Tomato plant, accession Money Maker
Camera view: bottom (45 deg); turntable rotation: 0 degrees
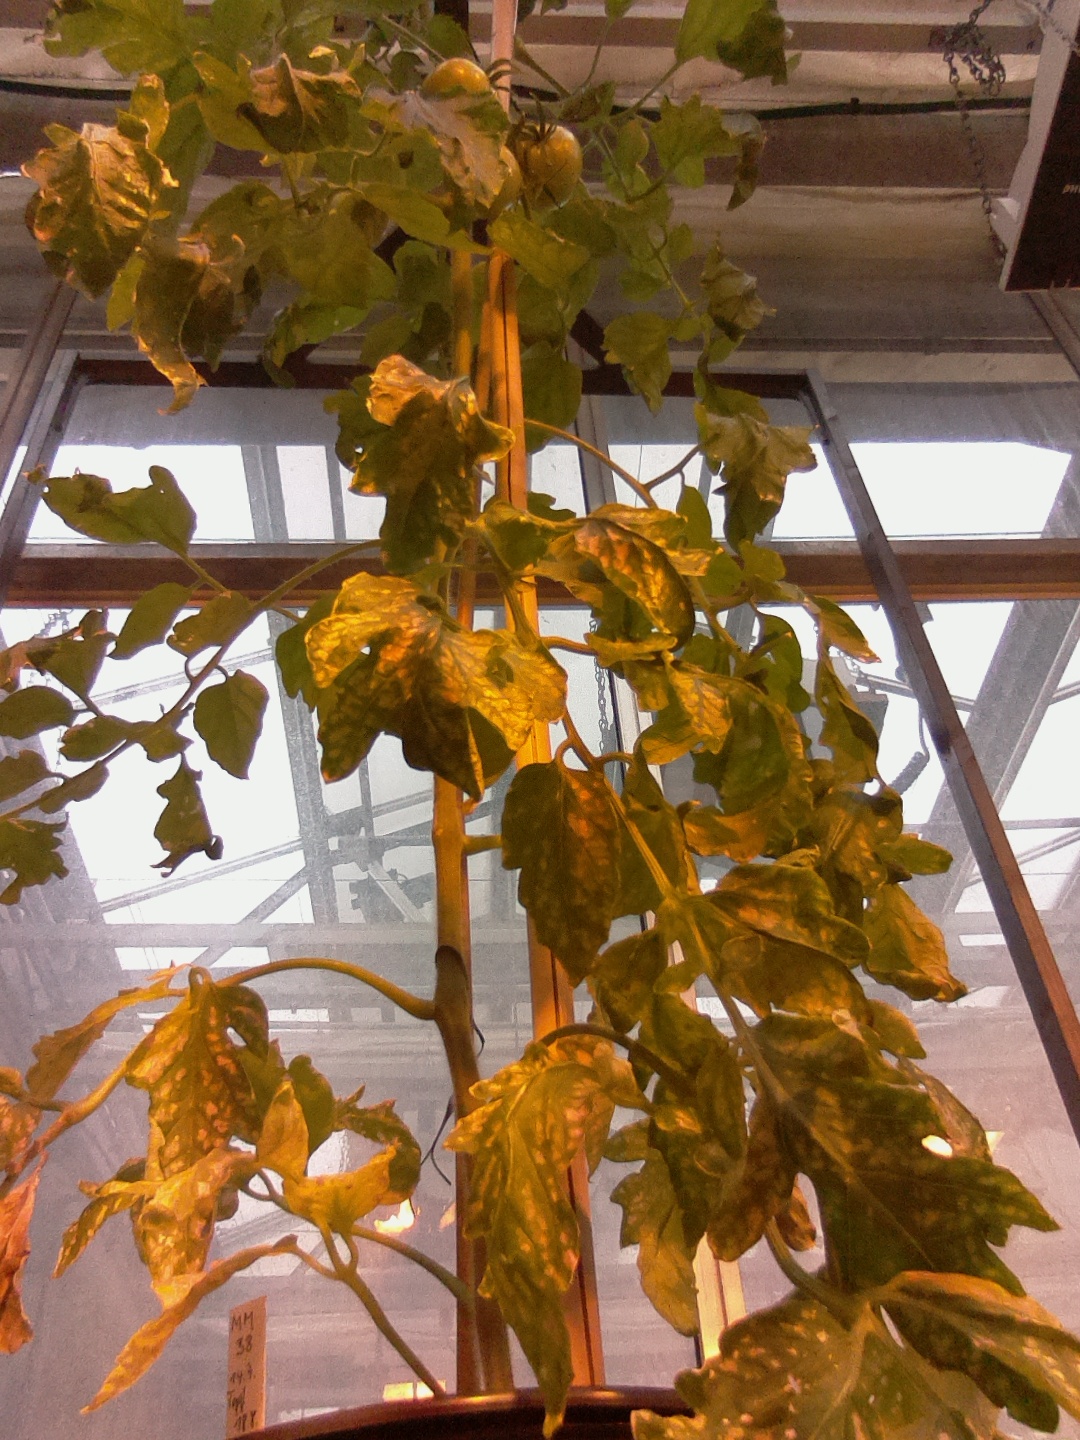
BBCH growth stage 75: 50%-60% of final fruit size